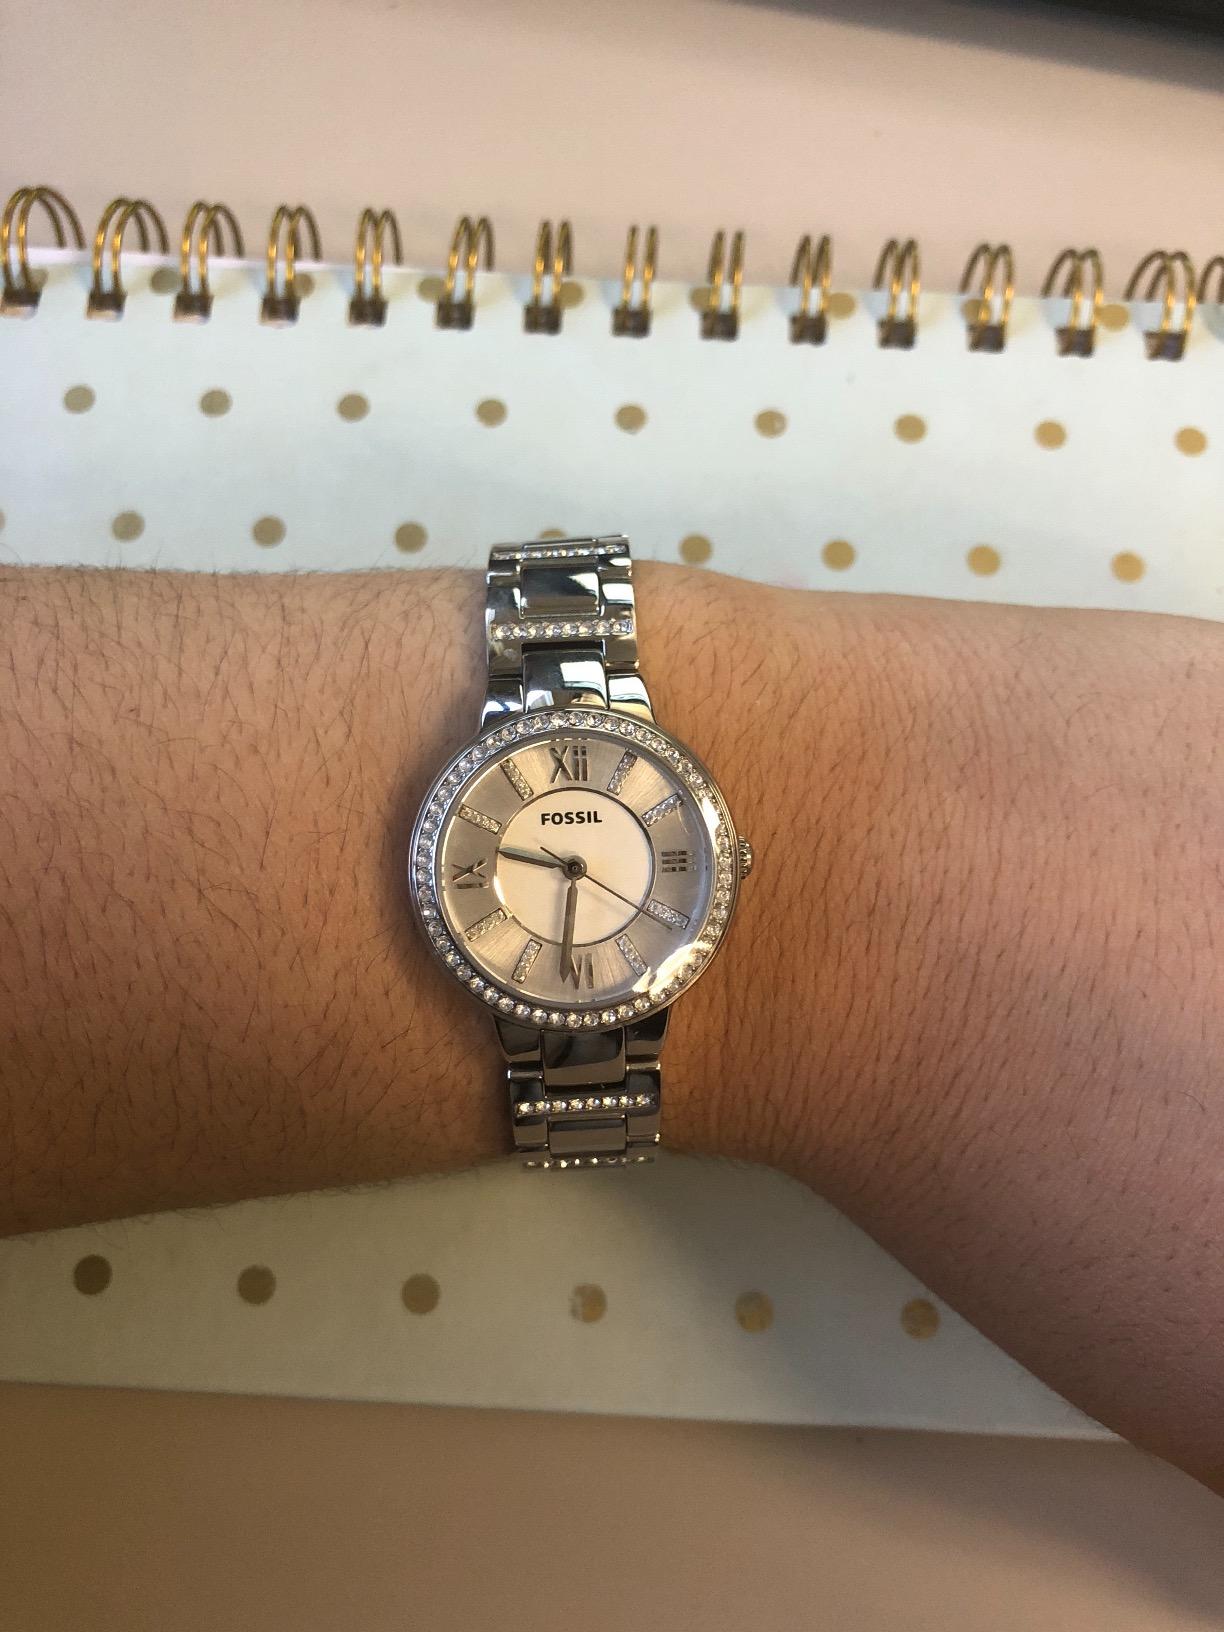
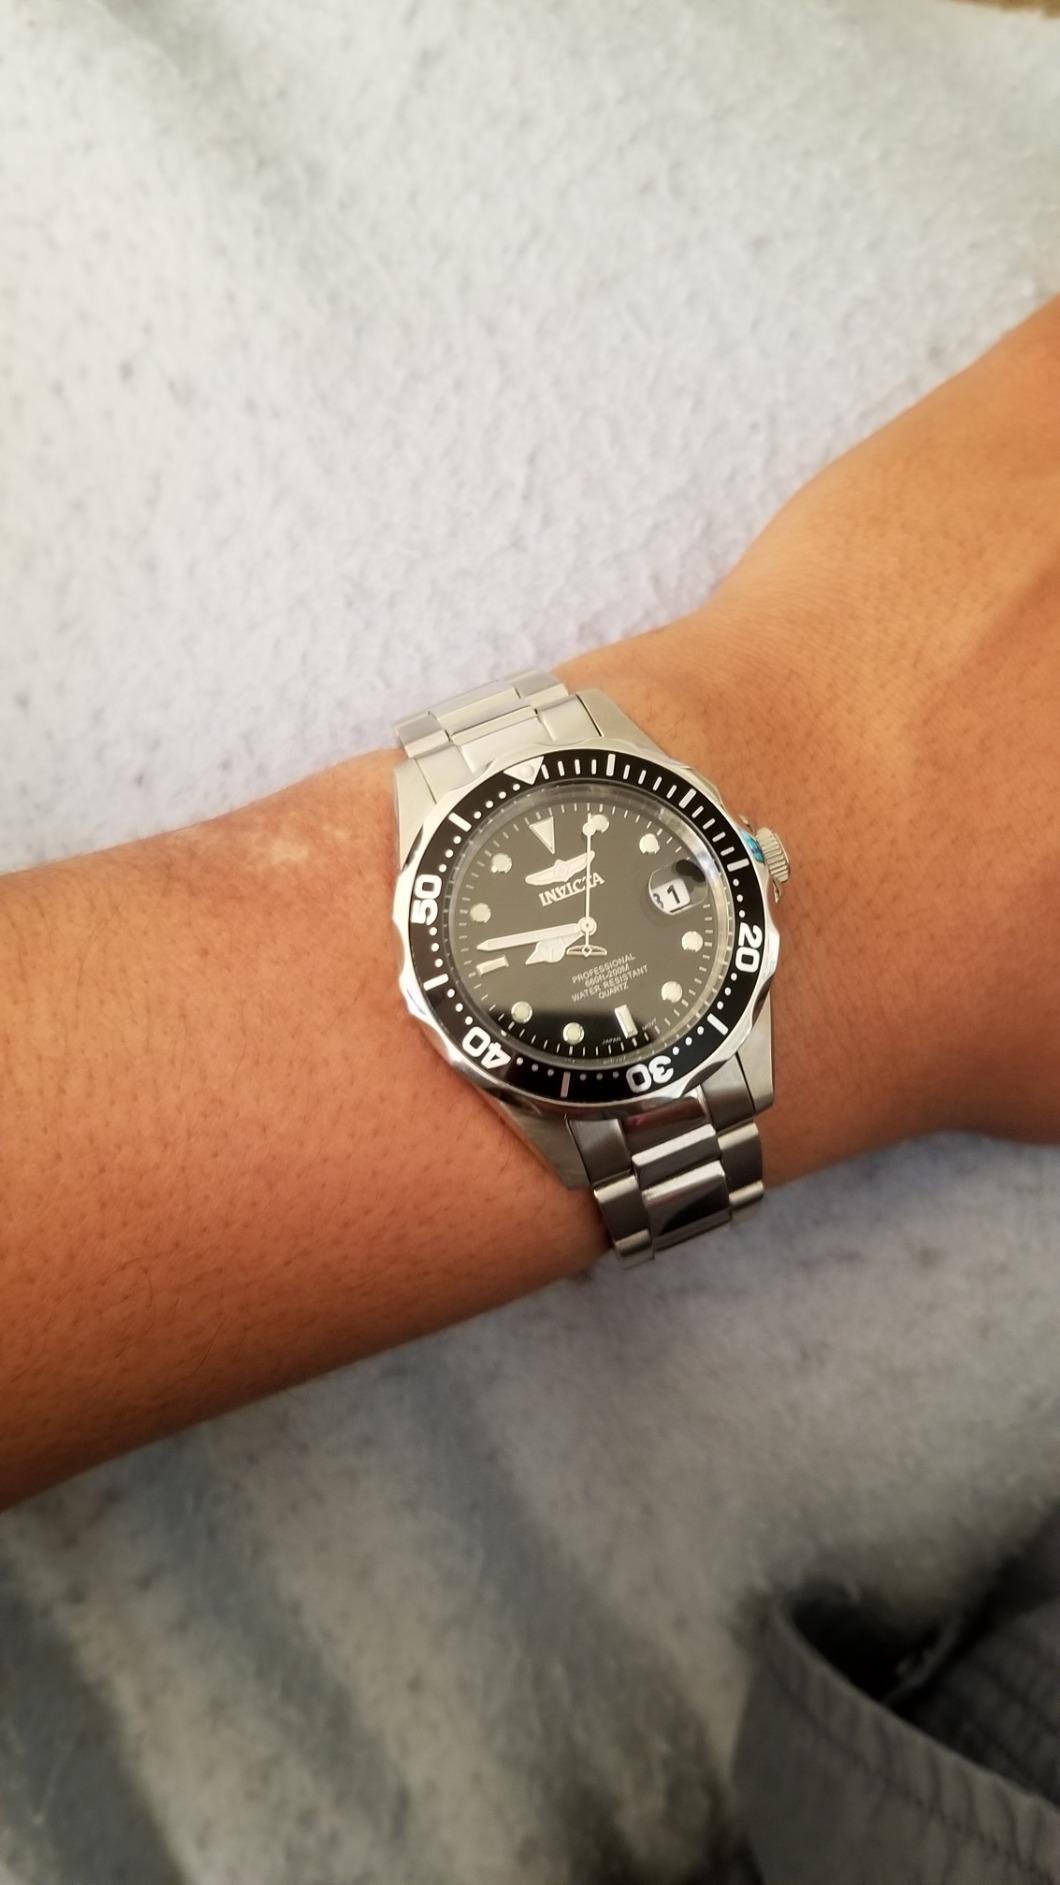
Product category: accessories_watch
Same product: no